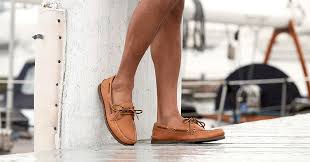
Label: Boat